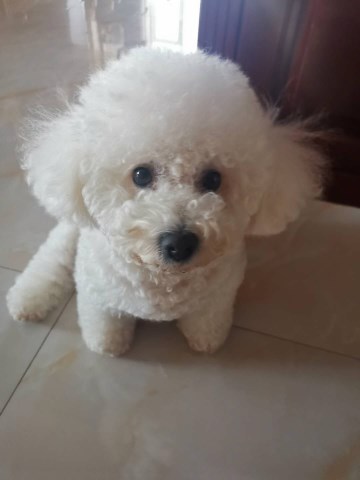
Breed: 3083-n000117-Bichon_Frise